Fred Kipp

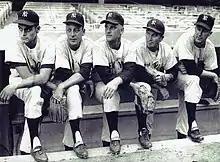
This picture shows the new players for the New York Yankees in 1960.

While Kipp hadn't even pitched a regular season game for the Dodgers yet, he pitched more than any other pitcher on the Japan tour. Kipp brought a pitch to Japan that they had not seen before – his knuckle ball. The Japanese third baseman Atsushi Hadoka said, “Kipp is a hard pitcher to get to. I couldn’t hit any of his inside balls. They cut the corner sharp. They were puzzlers and I still don’t know if they were a knuckleball or a palm ball.” Japanese players called Kipp a “knuckleball artist”. Kipp ended up pitching complete games and struck out 26 batters in 43 innings.